Theories about Alexander the Great in the Quran

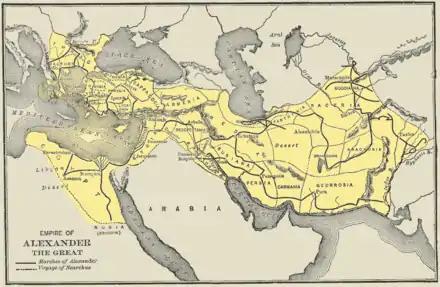
Map of Alexander's travels. Alexander never marched far west of his native Macedon and his advances eastward ended at the fringes of India.

In the Syriac Christian legends, Alexander the Great encloses the Gog and Magog horde behind a mighty gate between two mountains, preventing Gog and Magog from invading the Earth. In addition, it is written in the Christian legend that in the end times God will cause the Gate of Gog and Magog to be destroyed, allowing the Gog and Magog horde to ravage the Earth;